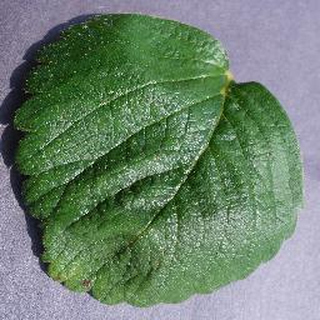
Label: healthy_strawberry